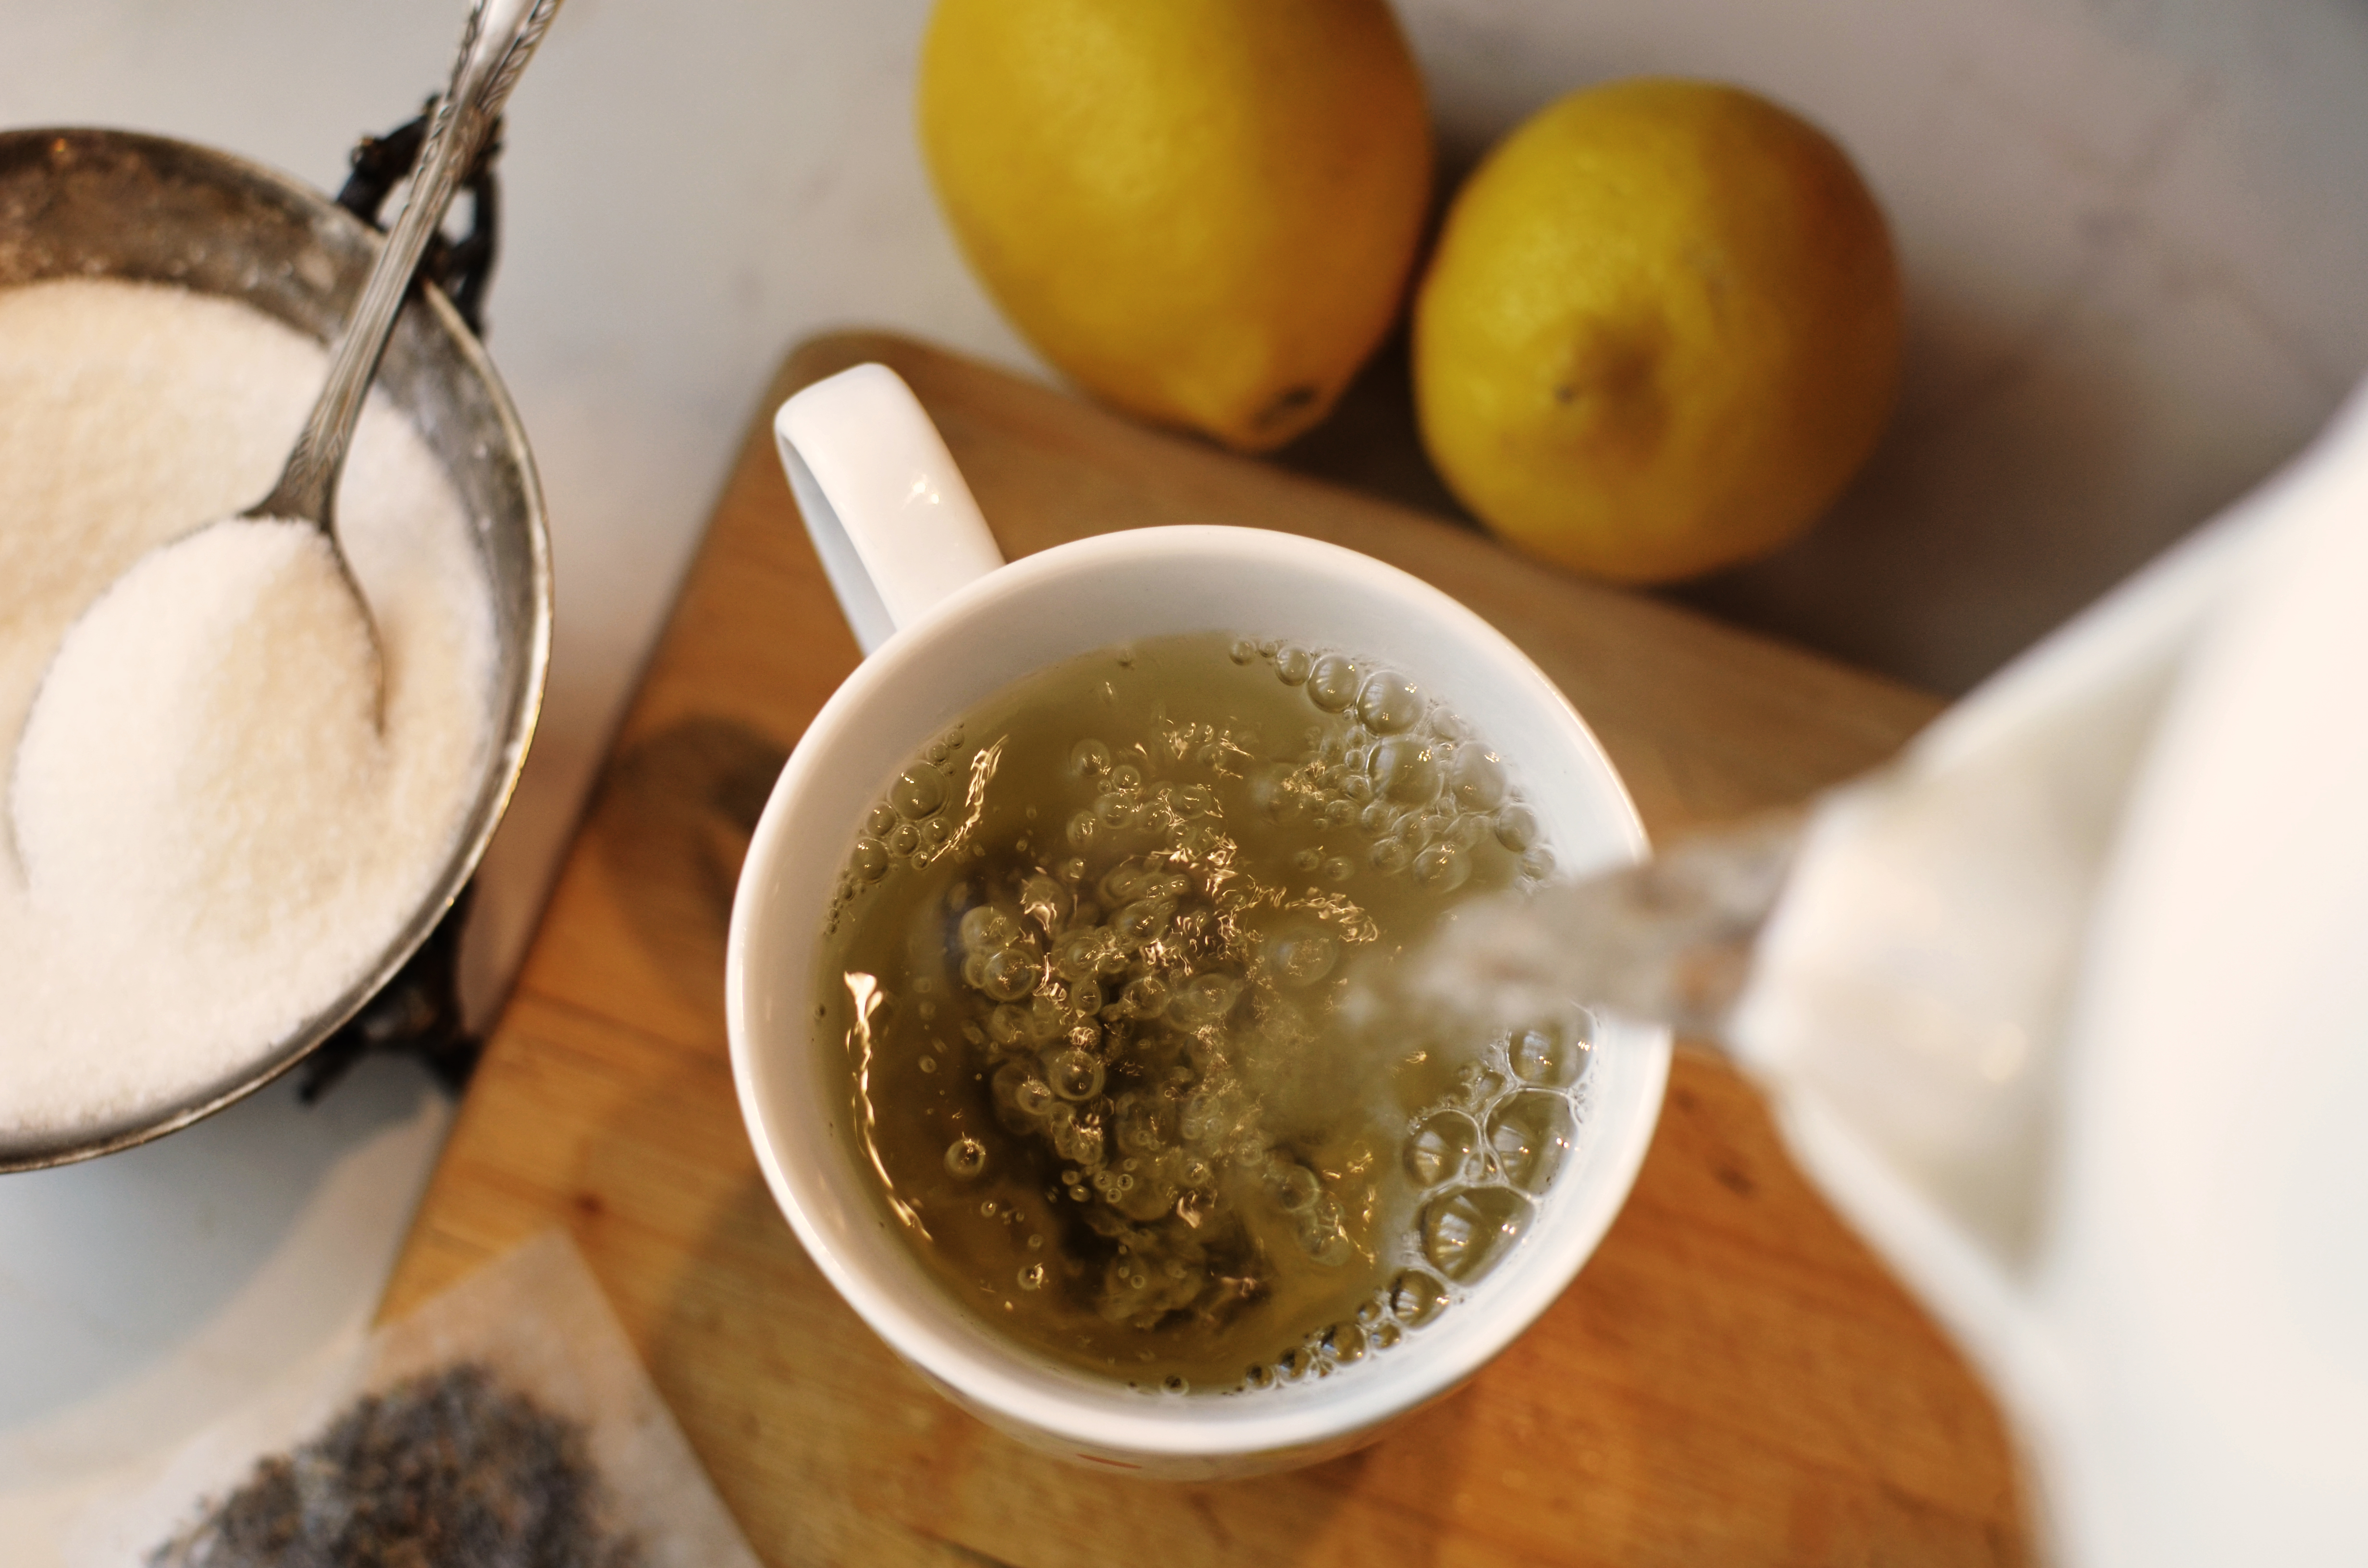
water, plant, fruit, tea, morning, cup, dish, food, produce, kitchen, mug, coconut, citrus, flowering plant, land plant